ATP7A

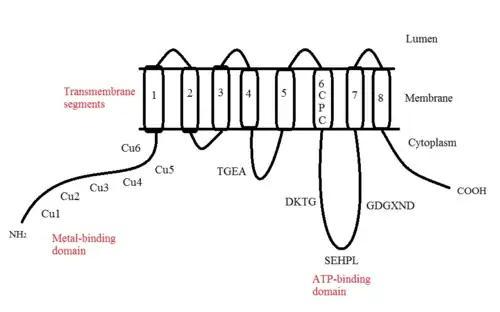
Proposed structure of copper-transporting protein ATP7A

Between transmembrane segments 6 and 7 is a large cytoplasmic loop, where three motifs are located: DKTG, SEHPL, and GDGXND.